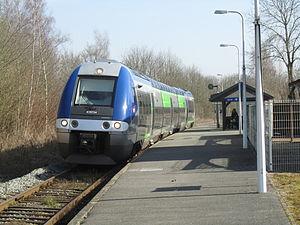
TER 49316 Hirson-Laon en gare de Vervins, Aisne, France, le 8 mars 2014.
La gare de Vervins est une gare ferroviaire française de la ligne de La Plaine à Hirson et Anor, située sur le territoire de la commune de Vervins dans le département de l'Aisne en région Hauts-de-France.
Cette liste recense les parcs de matériels roulants utilisés par le réseau TER Hauts-de-France.